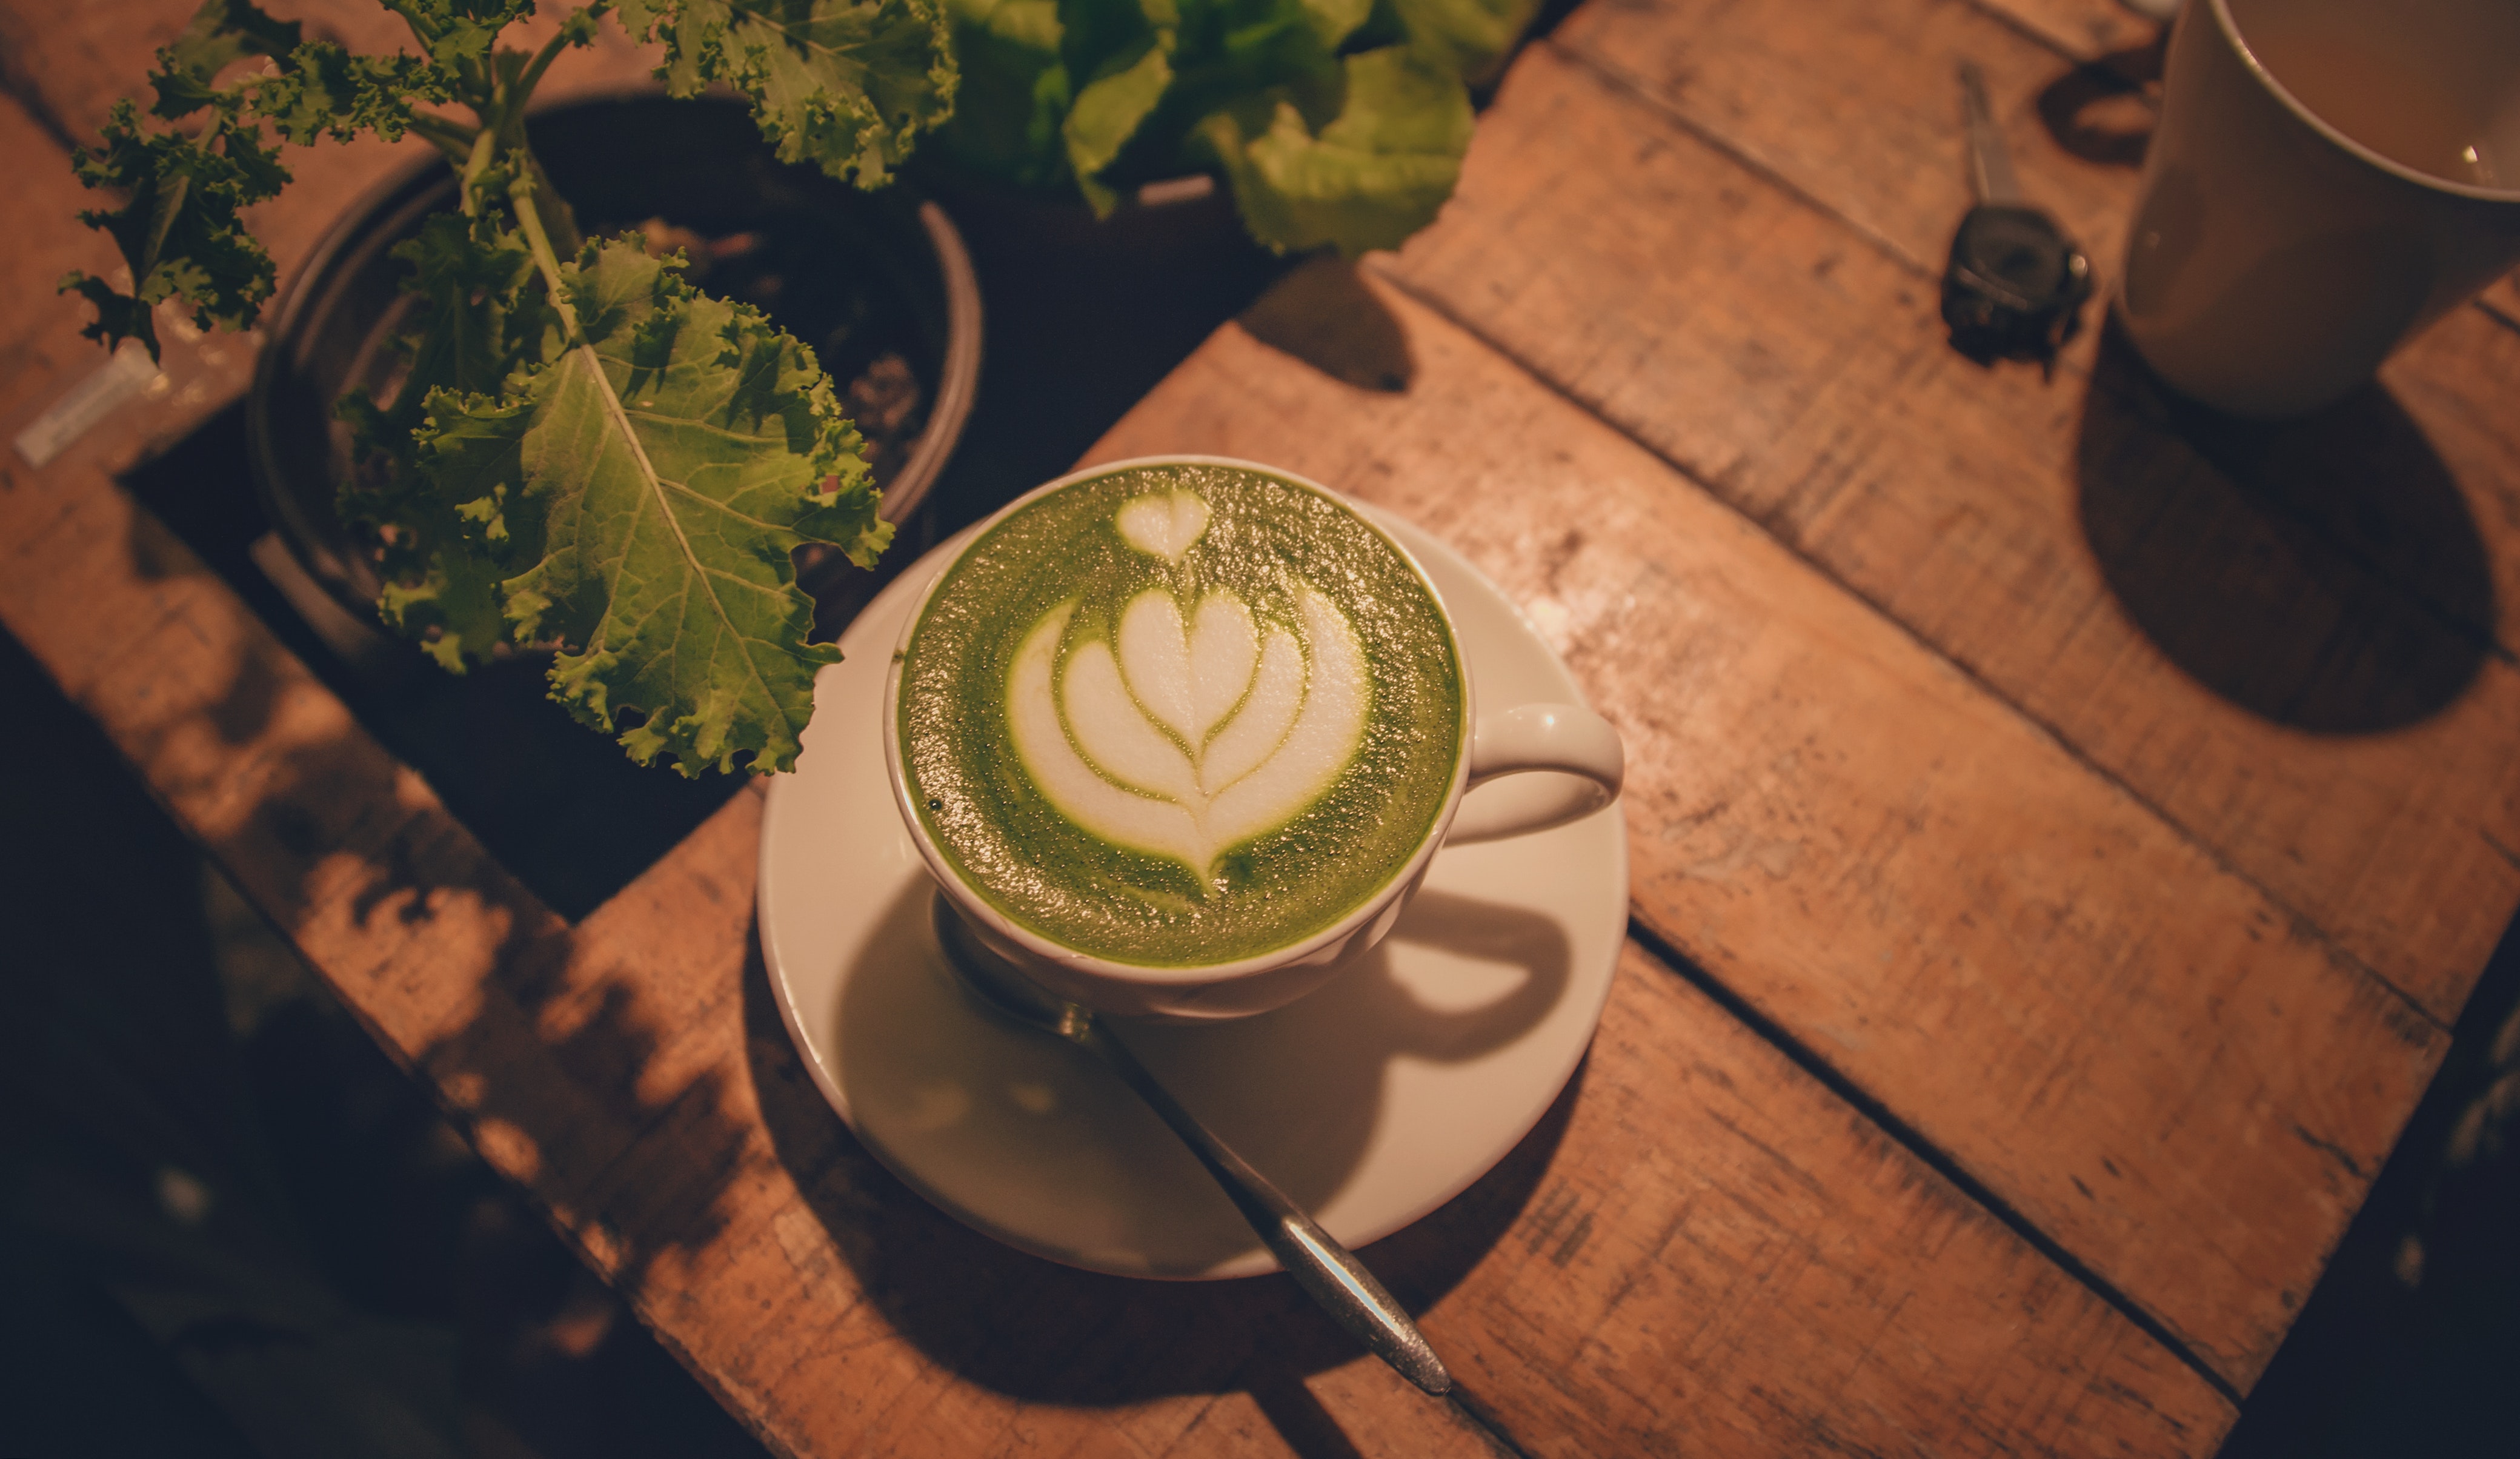
latte, green, cup, coffee, sweetness, drink, flat white, coffee cup, caff macchiato, saucer, cafe au lait, caffeine, cappuccino, cortado, serveware, mocaccino, table, food, white coffee, tableware